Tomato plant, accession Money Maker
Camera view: vertical (180 deg); turntable rotation: 240 degrees
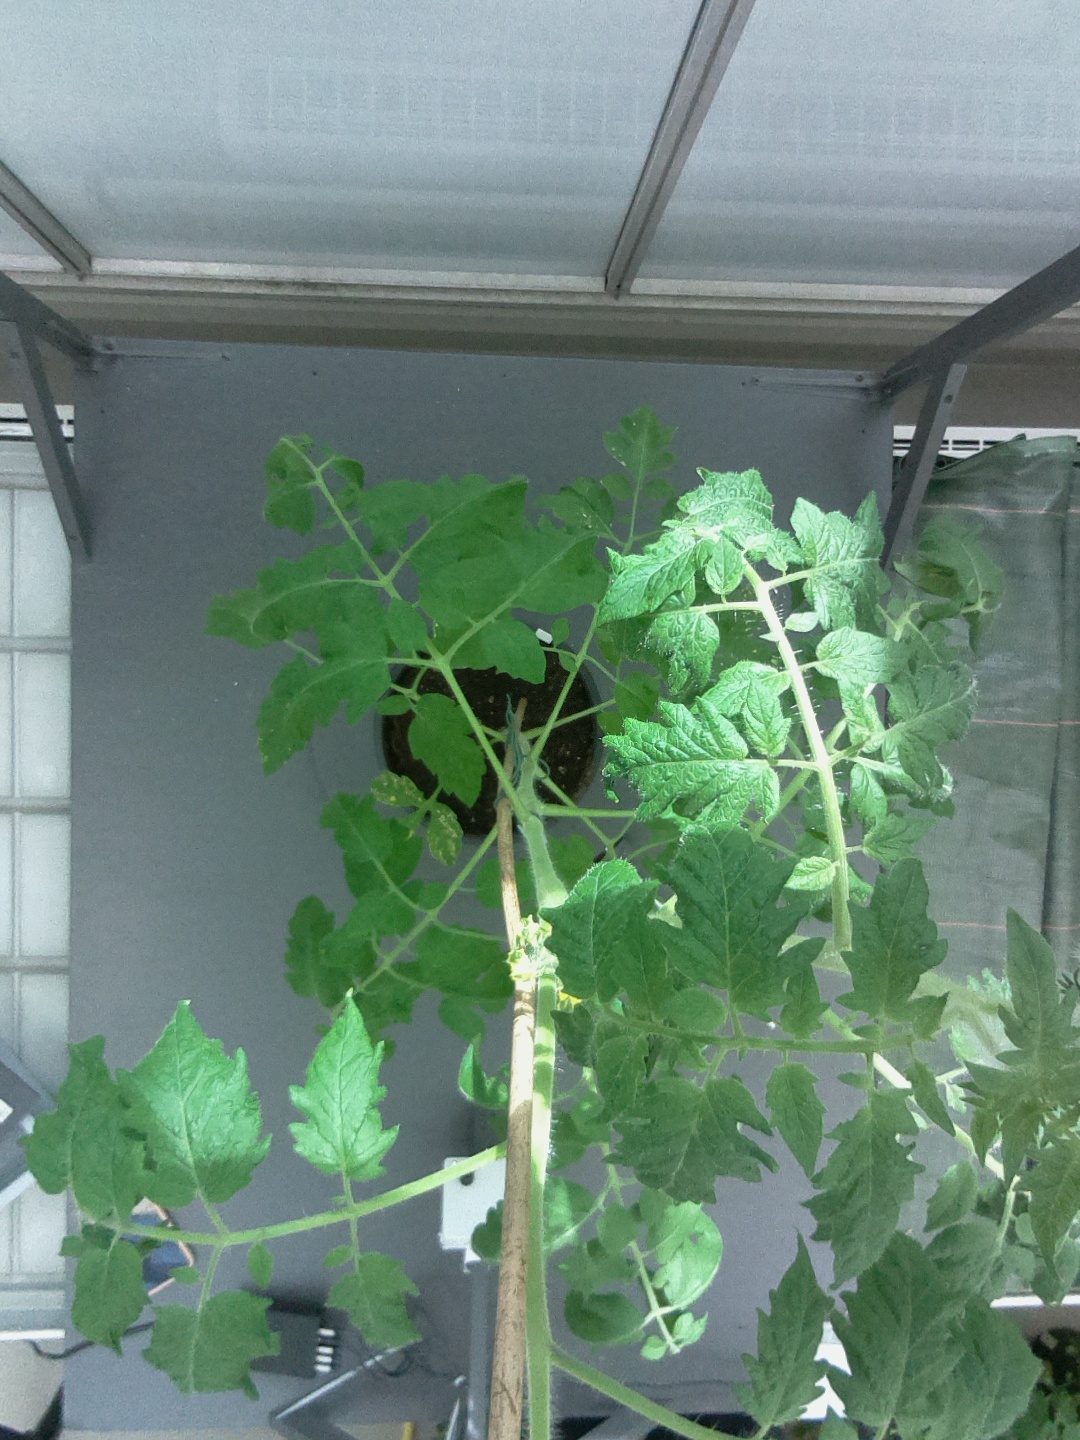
BBCH growth stage 63: 30%-40% of flowers open